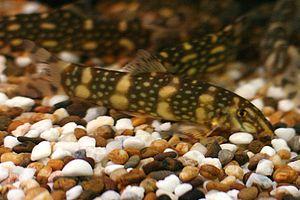
Botia kubotai est une espèce de poissons Cypriniformes qui se rencontre en Birmanie et en Thaïlande